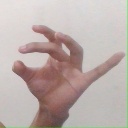
अक्षर: ओ